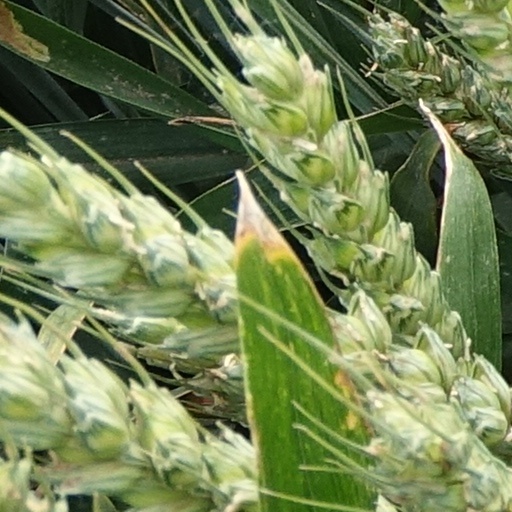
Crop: wheat